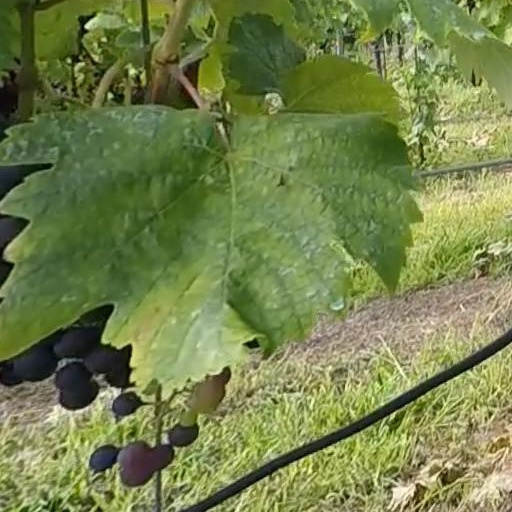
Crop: grape